Hang-On

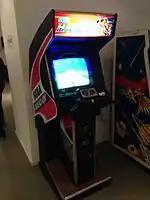
An arcade cabinet with handlebars

Sega debuted "Hang-On" at the Hotel New Otani Tokyo on 2 July 1985. It drew attention for its innovative ride-on cabinet that realistically simulates a motorcycle and requires the player to use the body, which was a departure from conventional controls that only required using the fingers, as well as its real-time graphics which displayed greater speed and detail than other video games. "Hang-On" had a mass-market release in Japan several days later on 5 July. At its debut in Japan, "Hang-On"'s deluxe cabinet was criticized as being inappropriate for Japanese culture. Suzuki recalled in an interview about criticisms of how the shyness of the Japanese people would mean no one would want to straddle a motorcycle in front of others, or how the motorcycle would be especially unsuitable for female players wearing miniskirts. These criticisms would eventually subside when players lined up to play the game.